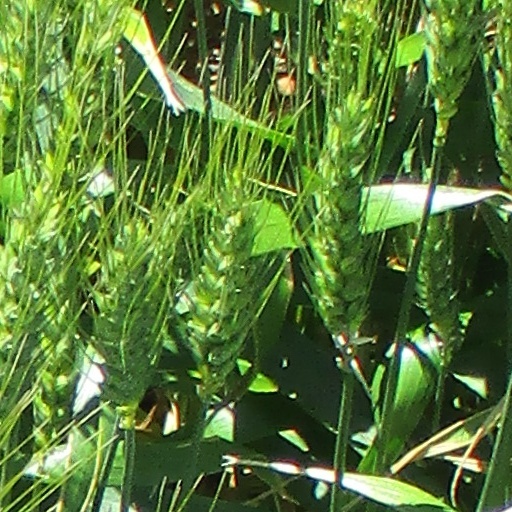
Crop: wheat